Charles Mackellar

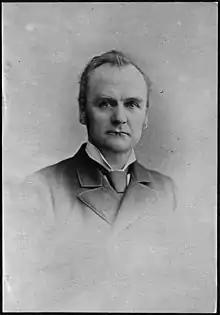
Undated photo

Mackellar resigned from his offices in August 1885, and on 8 September 1885 was nominated to the Legislative Council of New South Wales. He was vice-president of the Executive Council in the ministry of Sir Patrick Jennings from 26 February to 23 December 1886, and then Secretary for Mines until the government was defeated on 19 January 1887. But though a good administrator, Mackellar was not a party man, and possibly for that reason did not hold parliamentary office again. In 1903 Mackellar was appointed a Senator when Richard O'Connor was made a Judge of the High Court. Mackellar found, however, that he had too many interests in Sydney to be able to spare the time to attend the sittings which were then held at Melbourne. He consequently opted not to stand for a full term at the 1903 federal election, and not long afterwards resumed his seat in the Legislative Council of New South Wales on 26 November 1903.